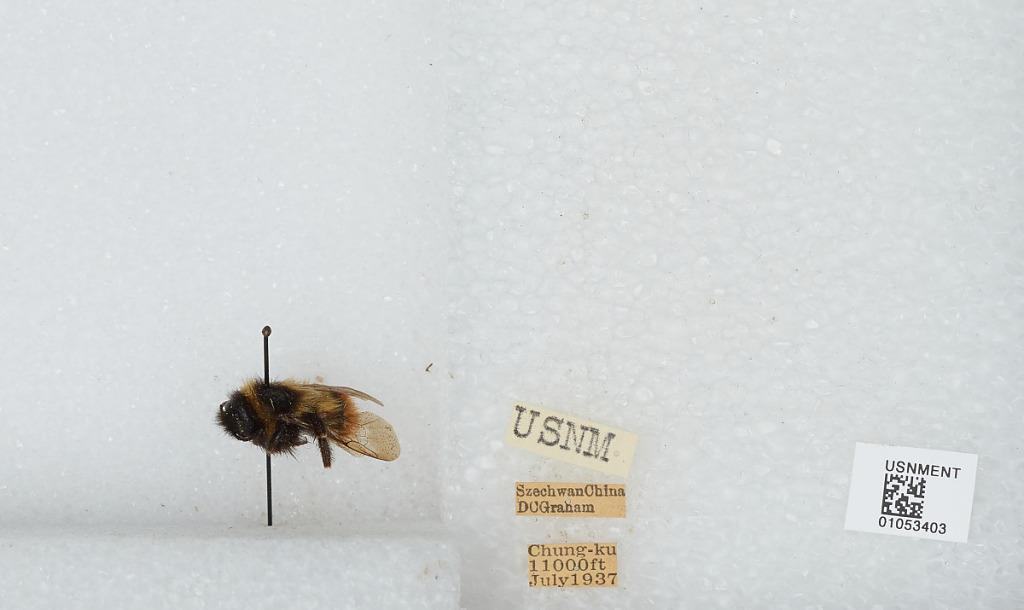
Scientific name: Bombus sp.
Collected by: D. Graham
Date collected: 1937-7-
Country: China
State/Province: Sichuan
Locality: Chung-ku